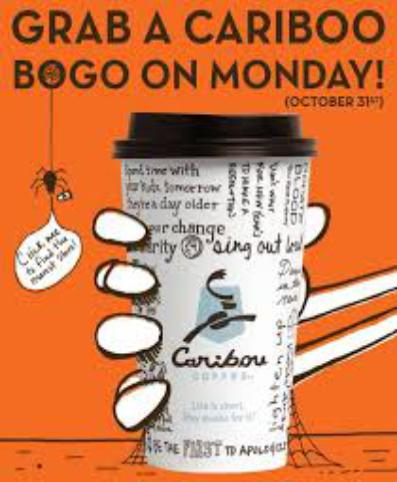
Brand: Caribou Coffee
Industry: Food